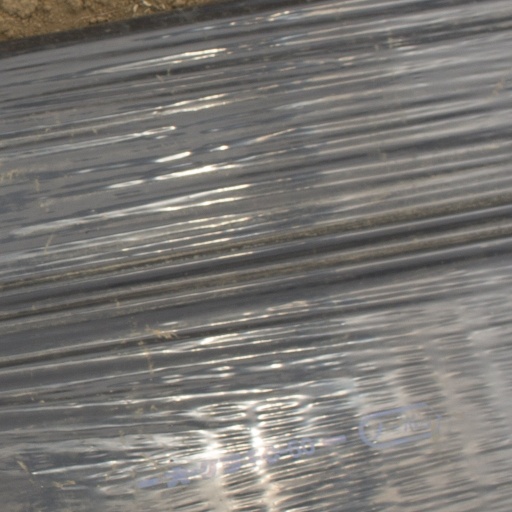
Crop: Jerusalem artichoke